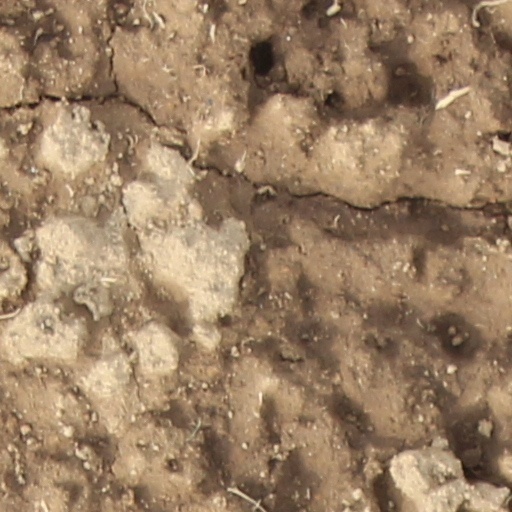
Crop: wheat